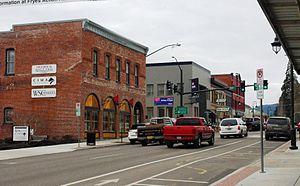
Central Point est une ville du comté de Jackson située dans l'État de l'Oregon aux États-Unis.